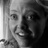
Emotion: happy